Marchmont Street

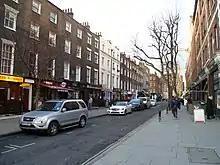
The Grade II-listed north-western side of the street, which serves as the local area's high street

Marchmont Street is located in the London Borough of Camden. It is the main high street serving southern Kings Cross and eastern Bloomsbury. It links the Brunswick Centre and Russell Square tube station at its south to Tavistock Place at its north, where it becomes Cartwright Gardens.